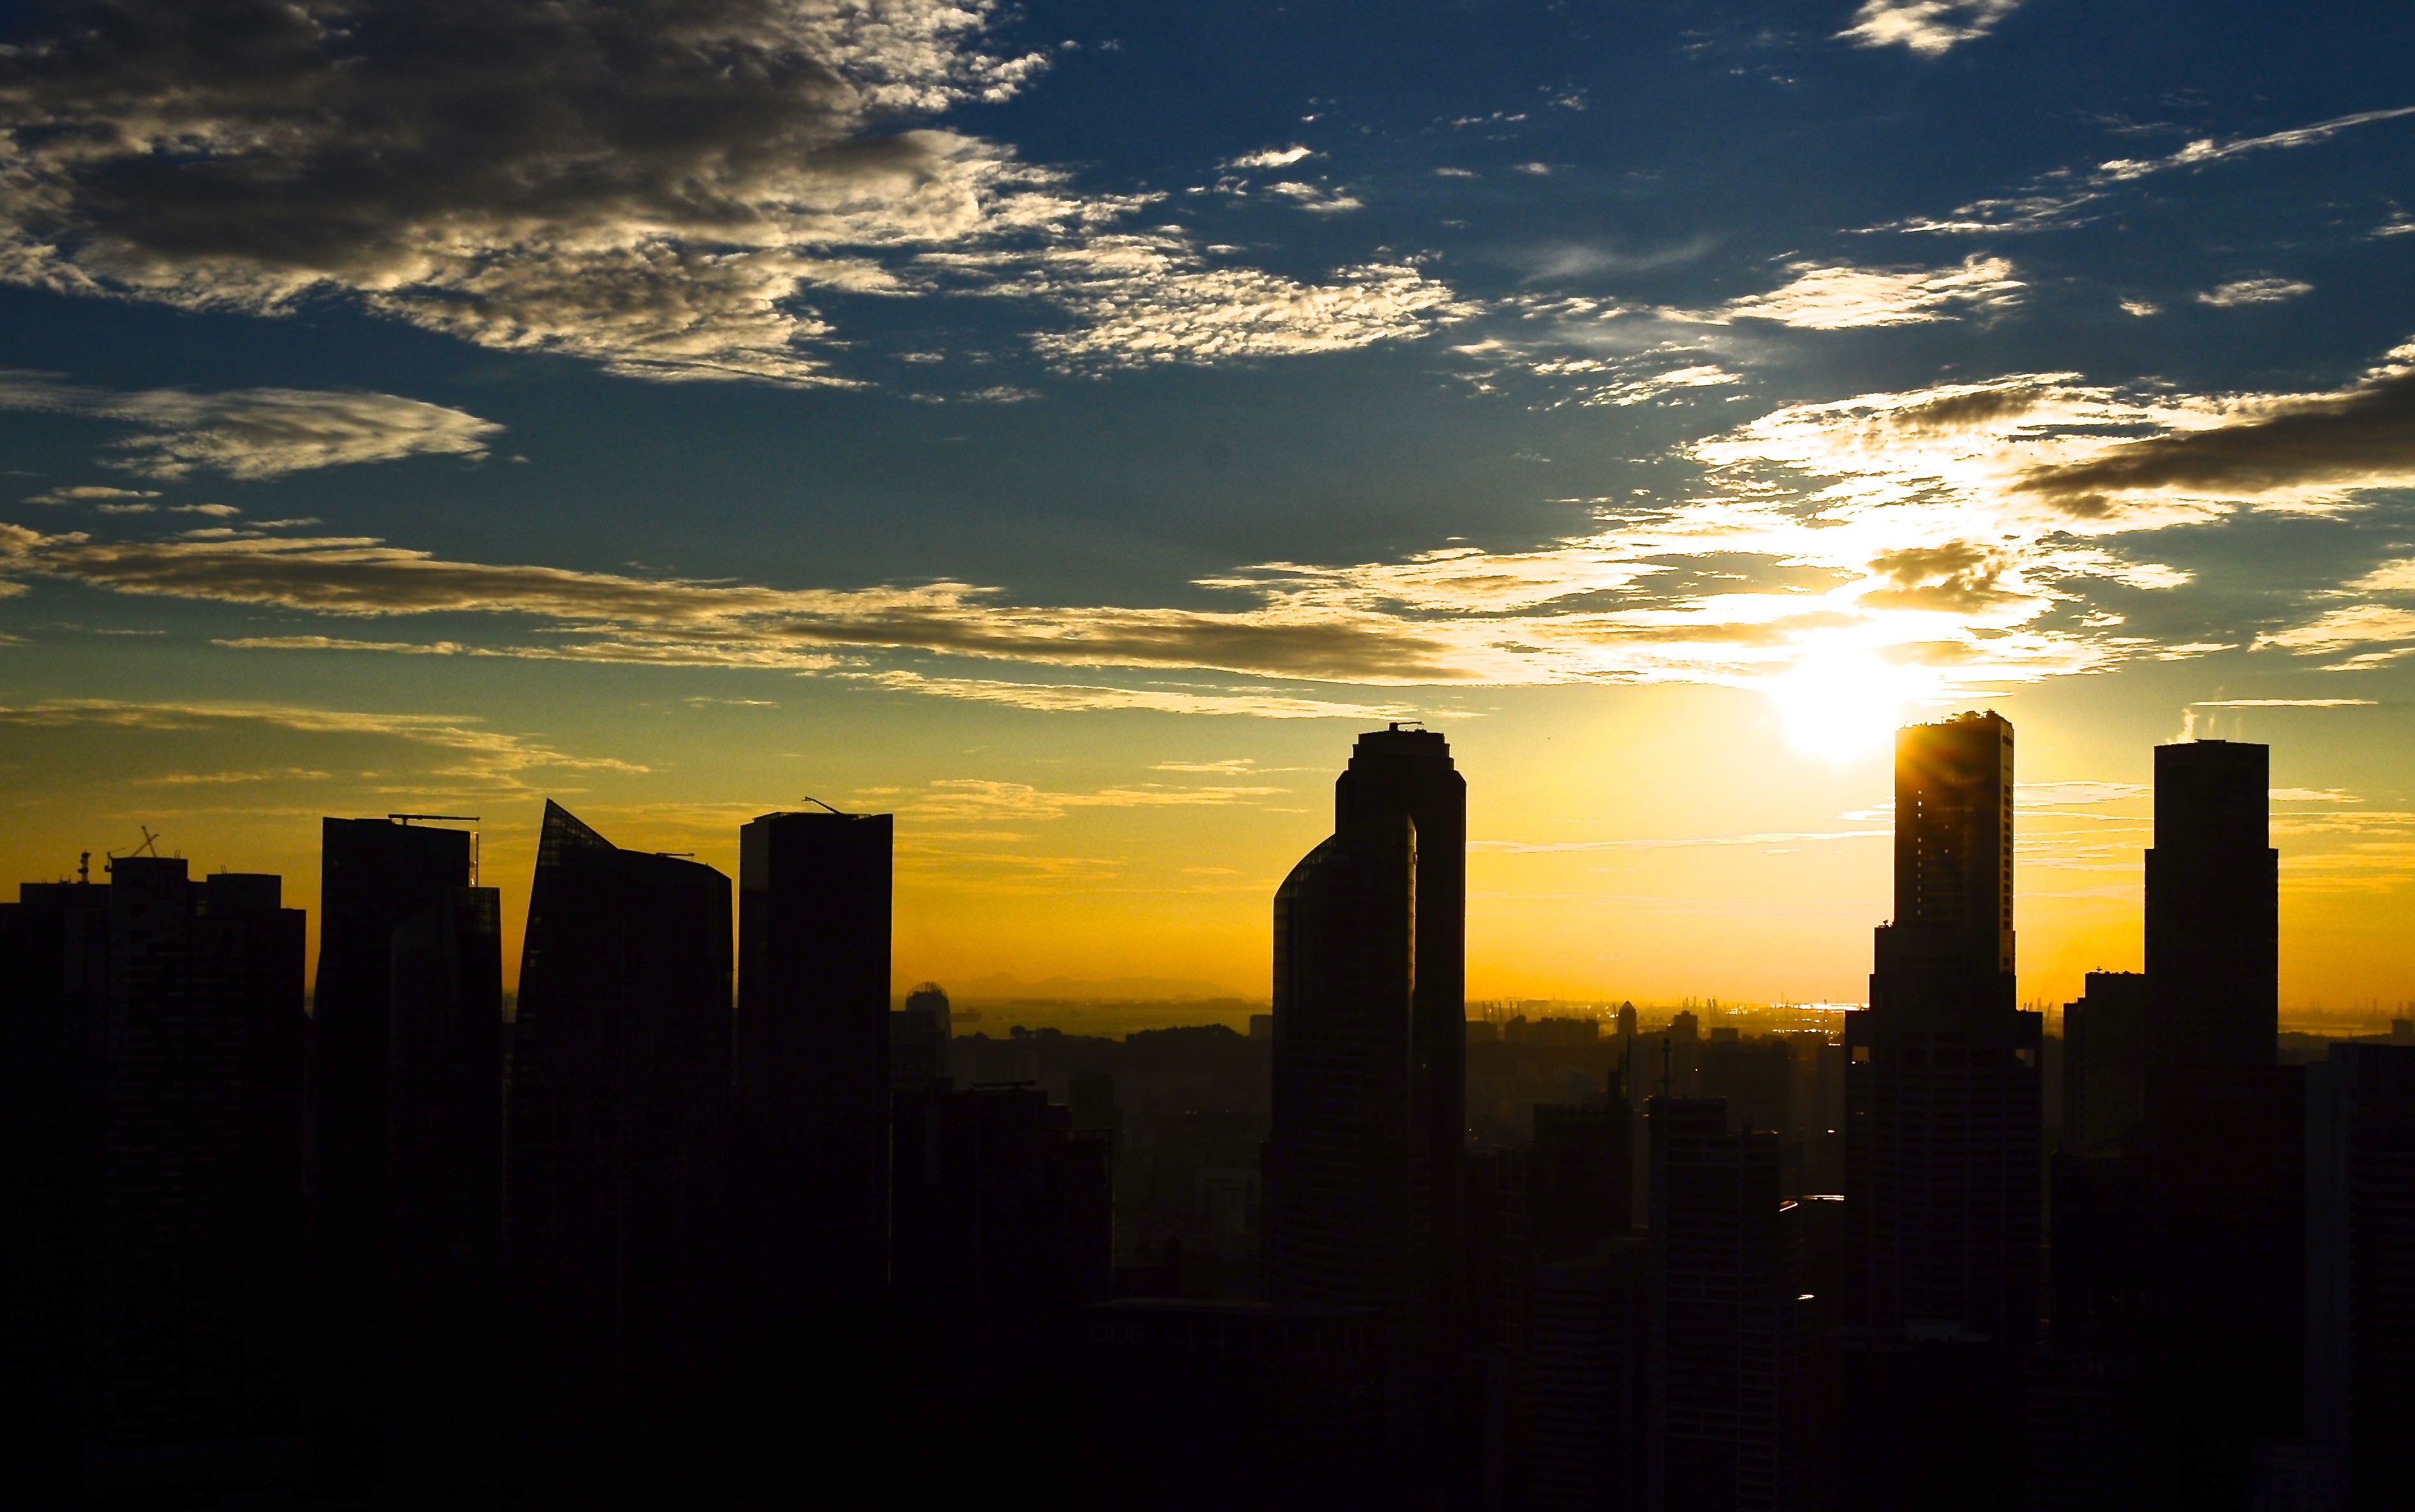
horizon, silhouette, cloud, sky, sun, sunrise, sunset, skyline, sunlight, morning, dawn, city, atmosphere, urban, cityscape, downtown, dusk, evening, twilight, blue, skyscrapers, buildings, singapore, afterglow, human settlement